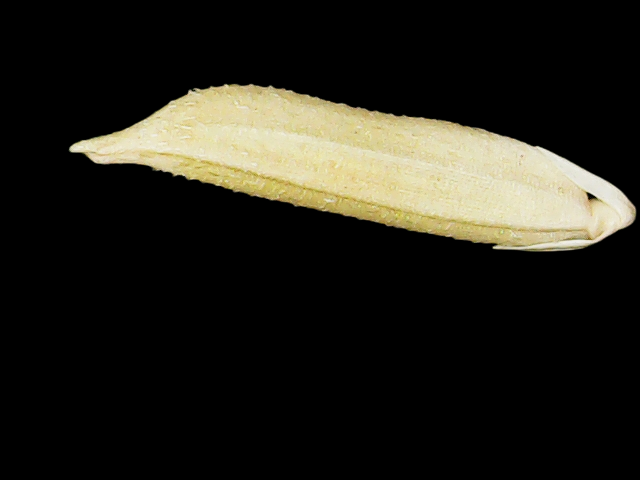
Rice variety: Binadhan25